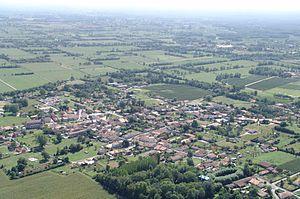
queyrac
Queyrac est une commune du Sud-Ouest de la France située dans le département de la Gironde.